Canyons Resort

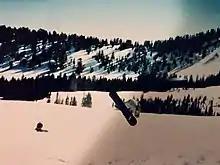
Professional snowboarder Matty Shaffer filming in the Canyons Resort backcountry over the gap off the 9990 lift.

Prior to its merger with Park City Mountain, Canyons Resort covered nine mountain peaks with maximum elevation of on Peak9990. The terrain had 182 trails, five bowls, six natural halfpipes, and three terrain parks. Side-mountain and backcountry skiing on the surrounding National Forest land could be accessed through gates found on some of the peaks. In 2010, Canyons began hosting part of the Sprint Grand Prix of Skicross and Snowboardcross, which lasted several consecutive years.